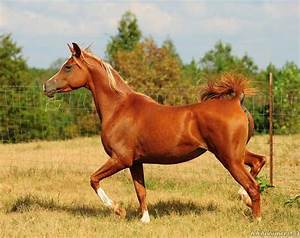
Label: horse